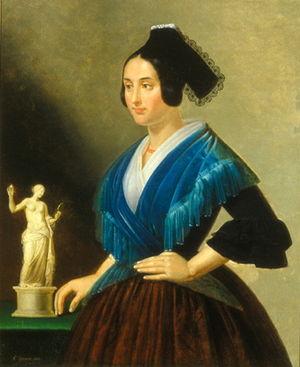
Arlésienne à la Vénus d'Augustin Dumas
La Vénus d'Arles est une sculpture en marbre dégagée en 1651, lors de la fouille des vestiges romains proches du théâtre antique d'Arles. Elle représente probablement la déesse Aphrodite. À l'époque de sa découverte elle fut l'antique de référence, mais aujourd'hui la restauration effectuée par Girardon au XVIIᵉ siècle suscite des réserves bien que sa portée ait été très exagérée. À ce titre, elle témoigne de l'évolution de la science archéologique. Alors qu'il s'agit vraisemblablement d'une copie romaine, elle constitue l'une des traces majeures de la sculpture du second classicisme grec rattachée à l'œuvre de Praxitèle. On lui reconnaît d'être un type iconographique pour certaines répliques et statues semblables. Elle pourrait être l'une des sources d'inspiration du mythe de l'Arlésienne.
Le costume provençal traditionnel comporte deux grandes variantes : le costume arlésien, dit aussi arlèse, ou provençal après que Frédéric Mistral ait relancé son port à la fin du XIXᵉ siècle comme signe de l'identité culturelle de la Provence, et le costume comtadin, porté dans le Comtat Venaissin et jusqu'au nord de la Durance, y compris à Avignon. Encore utilisé le dimanche jusqu'au début du XXᵉ siècle, son usage courant a progressivement disparu au cours de la première moitié du XXᵉ siècle. Actuellement, il n'est porté qu'épisodiquement, par des groupes folkloriques ou lors de manifestations volontaristes de l'identité locale. Les deux types de costume sont aisément identifiables dans leur version féminine : coiffe généralement sombre sur le haut du crâne couvrant uniquement le chignon, et silhouette « en sablier » très prononcé pour le costume arlésien, coiffe blanche à la grecque éventuellement recouverte d'un fichu de même couleur pour le costume comtadin. Selon les classes sociales, le tissu du costume change, mais dans chacun des deux grands styles, la coupe reste à peu-près la même.